Grecian Guild Pictorial

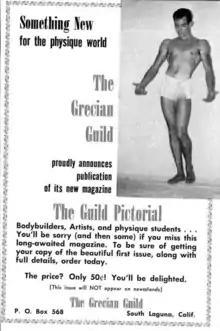
An ad in the August 1955 issue of "VIM" magazine advertising the debut of "Grecian Guild Pictorial". The man depicted is cofounder John Bullock.

The success of the Grecian Guild physique studio led Benson and Bullock to launch their own magazine in 1955. They placed a two-page advertisement for the upcoming magazine in the August issues of "Tomorrow's Man" and "VIM", and the first issue of "Grecian Guild Pictorial" was published in autumn of 1955. The first issue was available by subscription only, but the magazine was later offered at newsstands. Benson was listed as the magazine's "Publications Director", and Bullock as "Art Director".